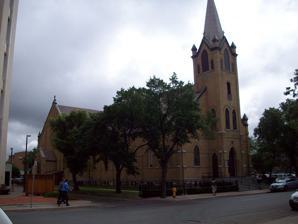
Building: Blessed Sacrament Church (Bronx)
Country: United States of America
Year built: 1955
The Church of the Blessed Sacrament Blessed Sacrament Church General information Architectural style Gothic Revival (for church-school) / Modernist (for second school) Town or city Soundview , the Bronx , New York City Country United States Construction started 1928 (for church-school) 1955 (for second school) Completed 1929 (for church-school) Client Roman Catholic Archdiocese of New York Technical details Structural system Masonry stone (for church-school), brick (for second school) The Church of the Blessed Sacrament is a Roman Catholic parish church under the authority of the Roman Catholic Archdiocese of New York , located at Beach Avenue and Gleason Avenue, Soundview , the Bronx , New York City. The parish was established in 1927. It was merged into the parish of the Holy Family in 2015. Holy Family The Parish of the Holy Family was established in 1896, from St. Raymond's Church . A frame church in Gothic Revival style was built in 1898, followed by a rectory in 1904. The parish school was established in 1913. Pastors Fr. Joseph Mechler, 1896-1903 Fr. John de Krom, 1903-1906 Fr. E. Heinlein, 1906-1907 Fr. Augustine Stehle, 1907-1912 Fr. Urban Nageleisen, 1912- History Blessed Sacrament Church was founded in 1927 from the parish of the Holy Family. The Gothic Revival church was dedicated by Cardinal Hayes on September 29, 1929. Holy Family is located in the Castle Hill section of the Bronx. In 2015 Blessed Sacrament Parish was merged with the Parish of the Holy Family. Buildings Like many other parish churches with parochial schools in this city, the built structure is a combination with the church on the ground floor and school classrooms above. The cornerstone for the combined structures is dated 1928. It was completed in 1929. An additional brick schoolhouse has a cornerstone dated 1955. The rectory address is 1170 Beach Avenue, Bronx NY 10472. School The school was founded around 1929. Judge Sonia Sotomayor attended it from kindergarten through eighth grade, and graduated top of her class in 1968. She was the valedictorian and had a near-perfect attendance record. References